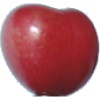
Label: Cherry 2